The War that Time Forgot

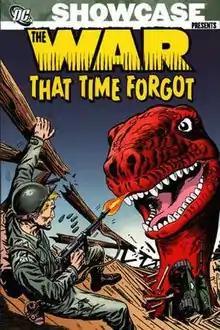
"Showcase Presents The War that Time Forgot" by Ross Andru and Mike Esposito with Joe Kubert.

The War that Time Forgot is a comic book feature published by DC Comics beginning in 1960 in the title "Star Spangled War Stories", created by Robert Kanigher, Ross Andru and Mike Esposito. It ran for eight years, ended in 1968, and returned as a limited series in 2008.